Stonesetting

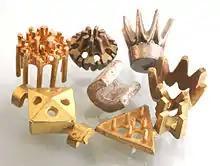
Prefabricated settings for stones, to be attached to jewelry

Stonesetting is the art of securely setting or attaching gemstones into jewelry.